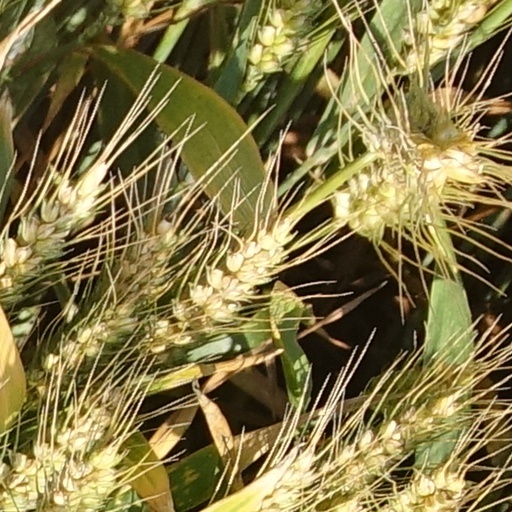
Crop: wheat